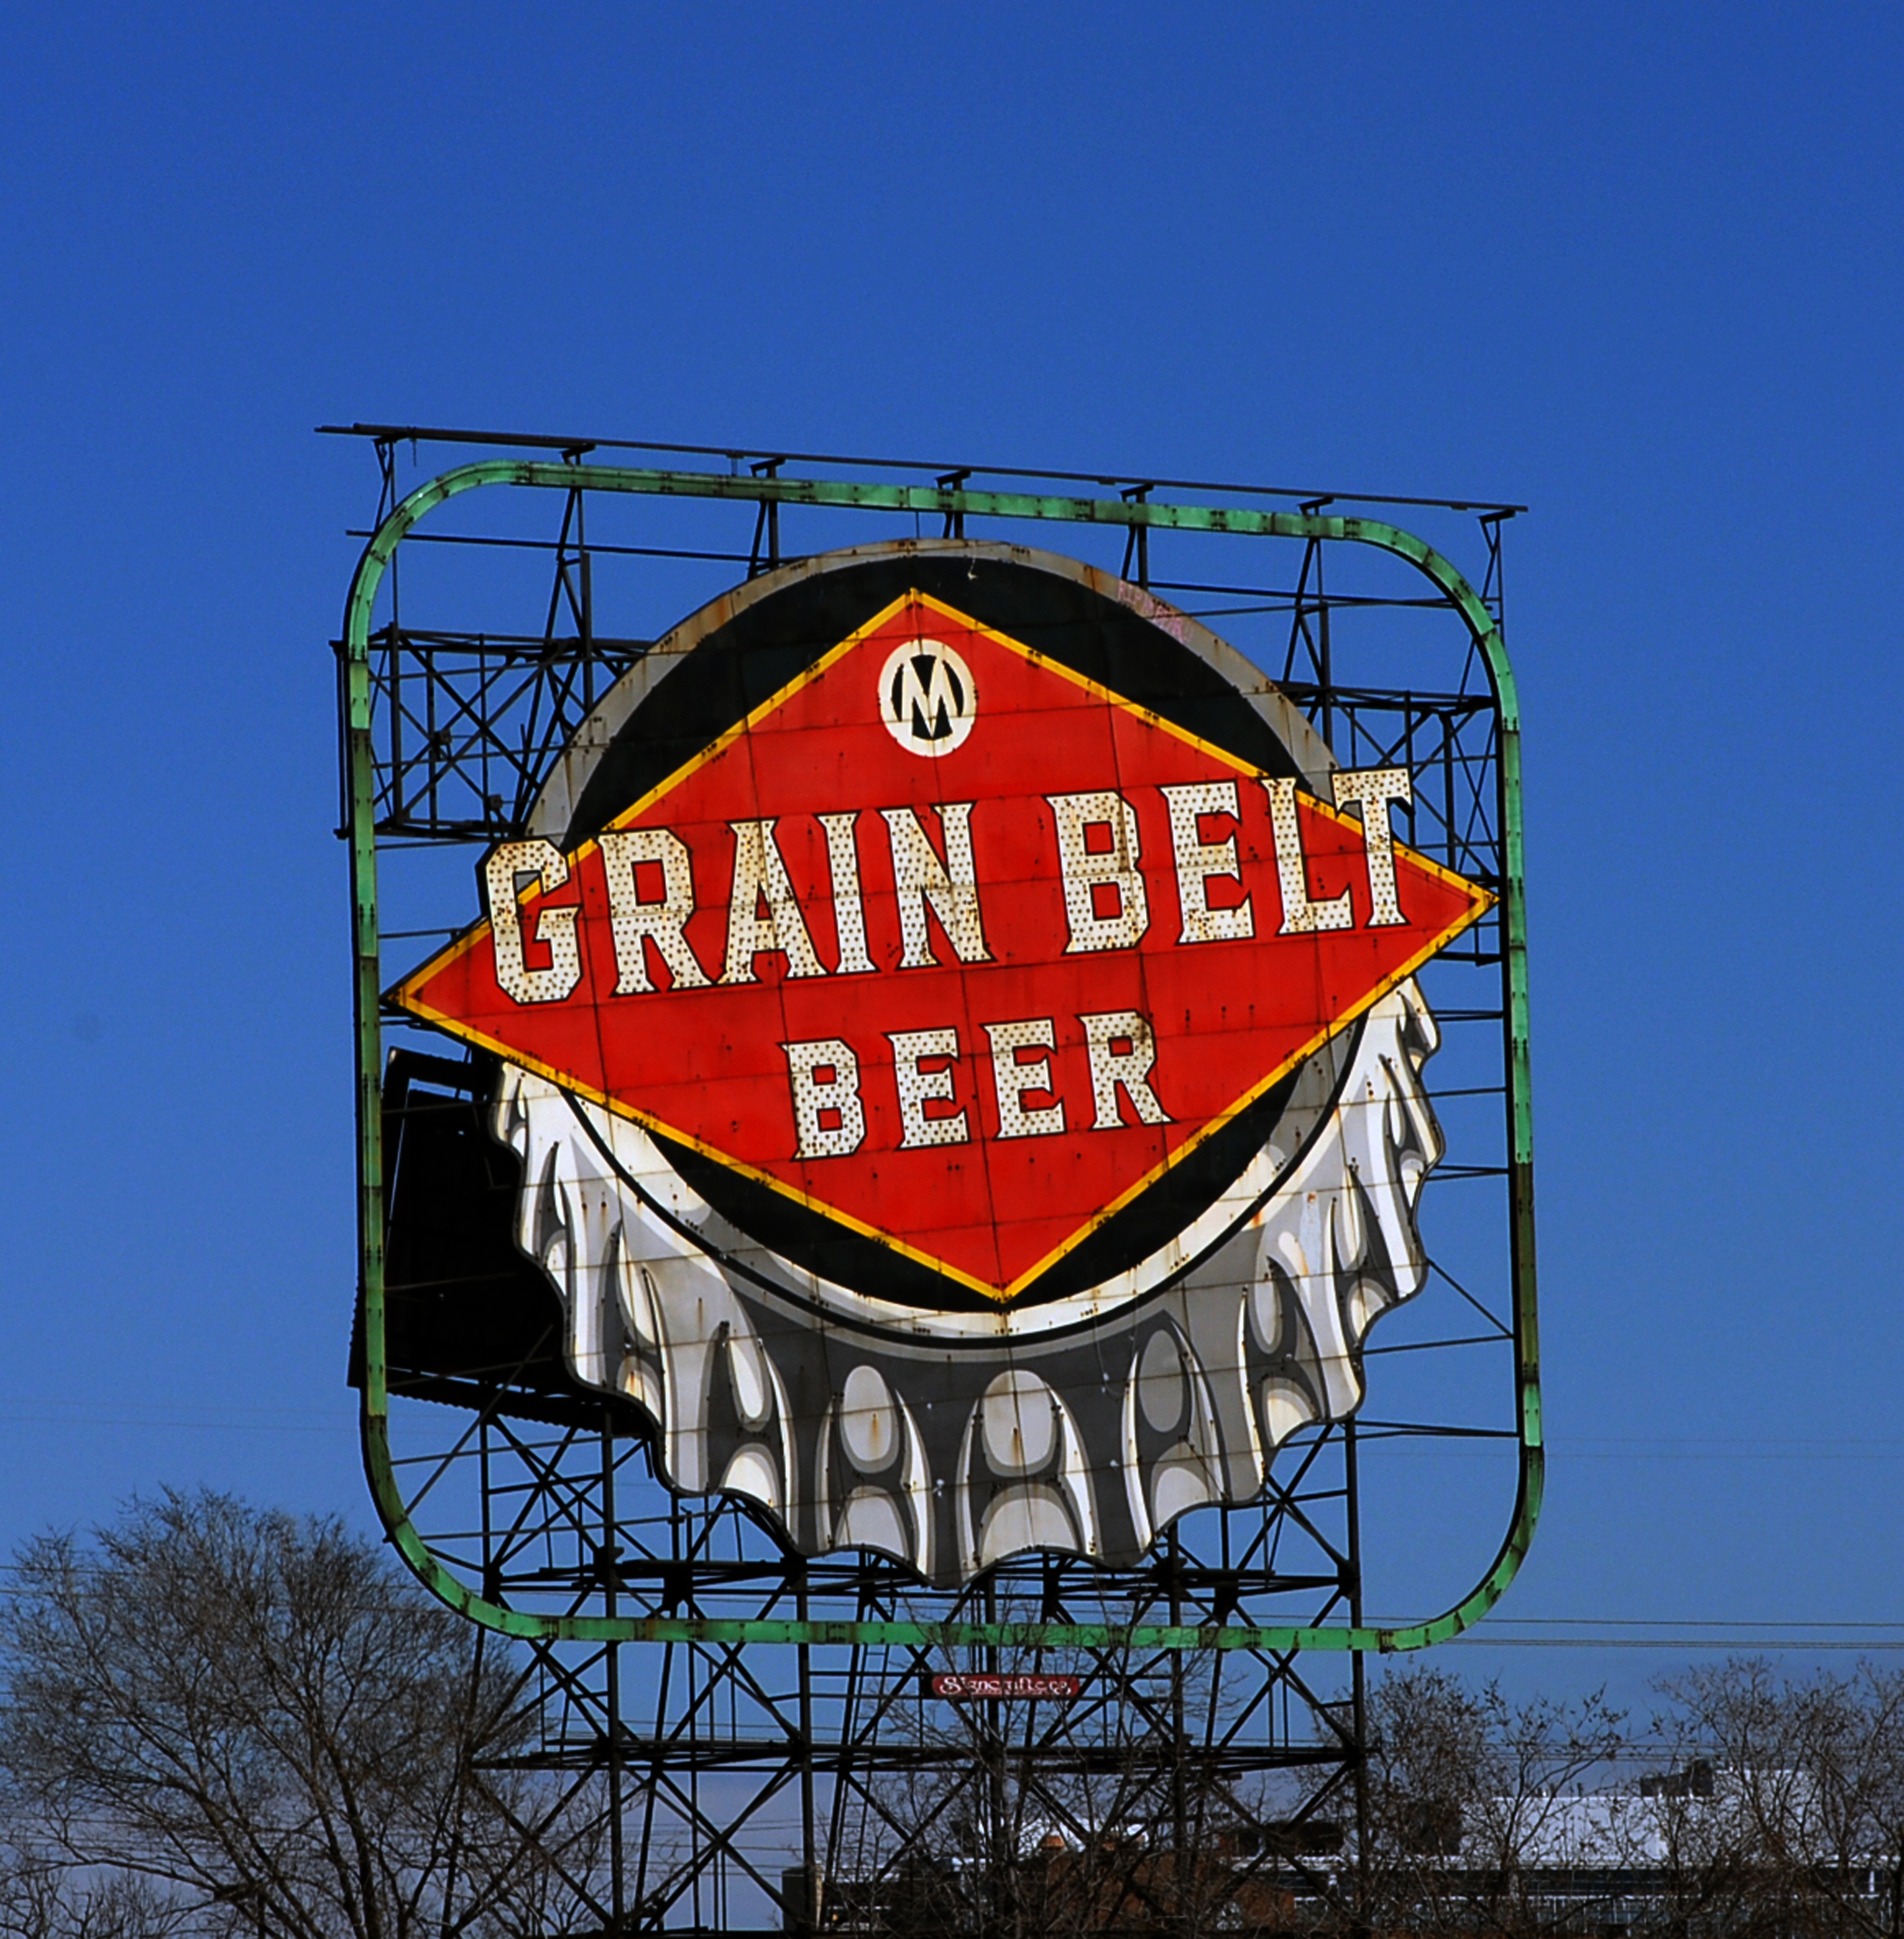
advertising, sign, signage, stadium, minneapolis, traffic sign, north loop, grain belt, beer sign